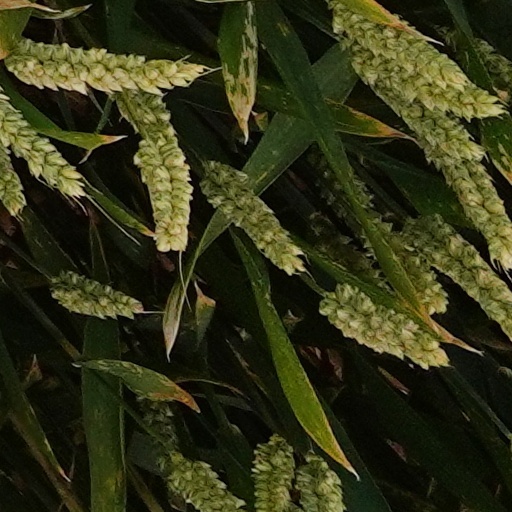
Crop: wheat